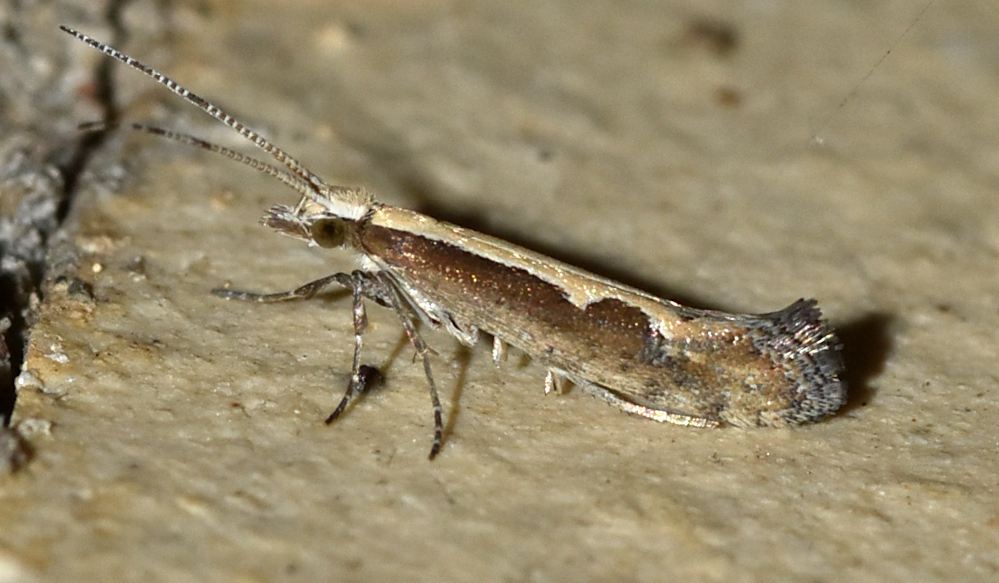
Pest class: diamondback_moth